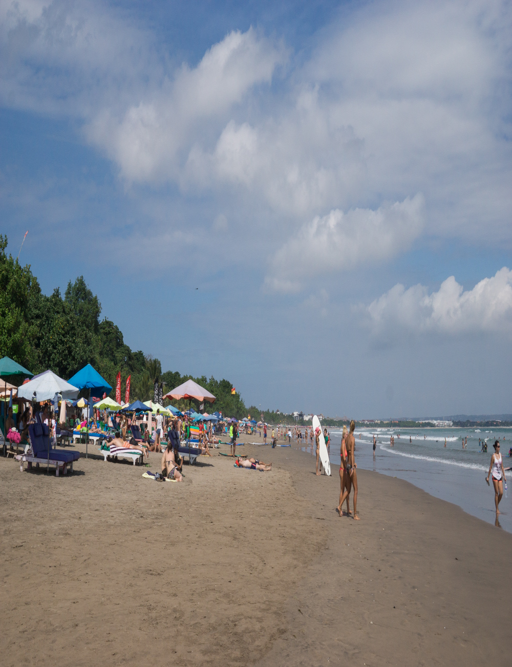
tourists as far as the eye can see .